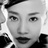
Emotion: neutral